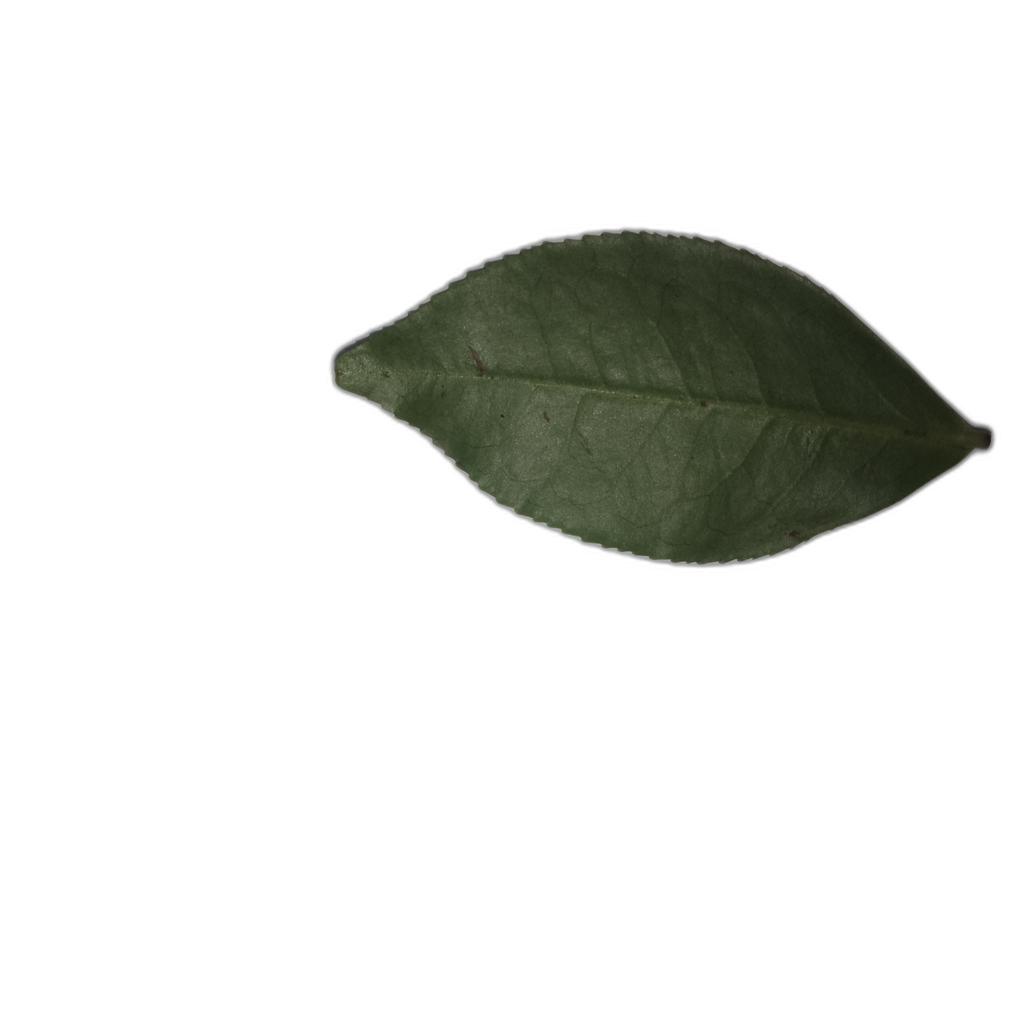
Label: Healthy